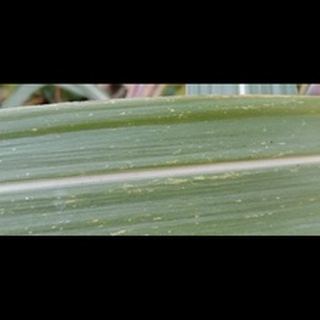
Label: sugarcane_mosaic